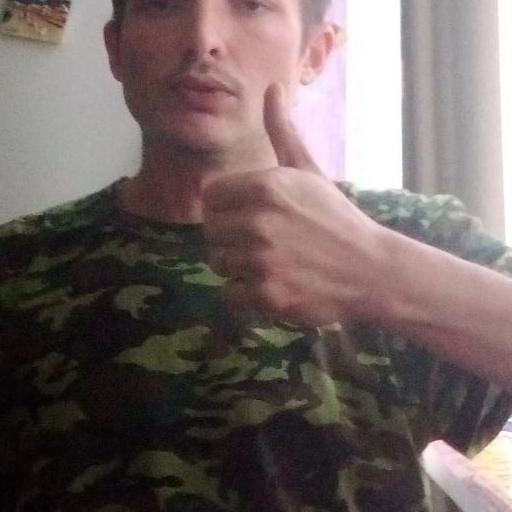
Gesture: like